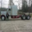
Label: truck